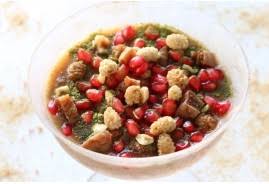
Yemek: asure